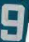
Number: 9